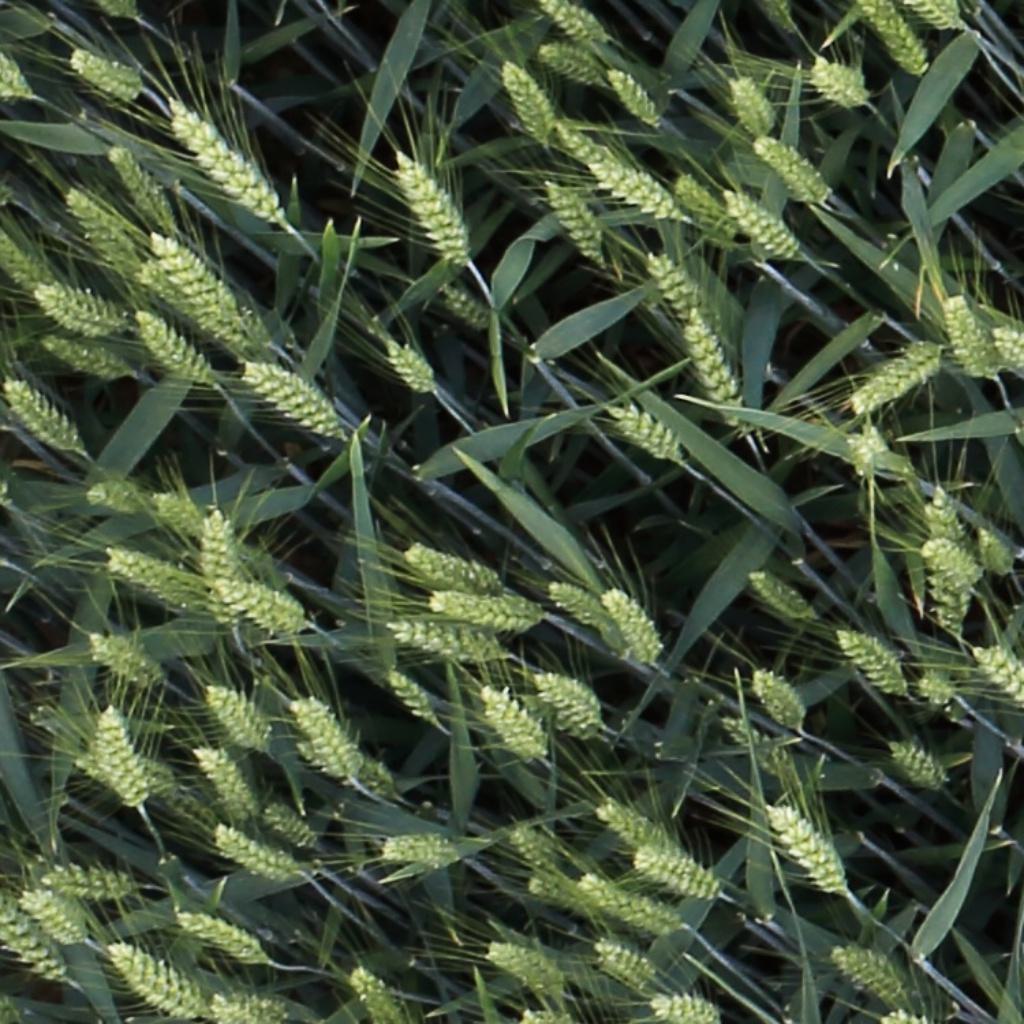
Country: Switzerland
Location: Usask
Wheat development stage: Filling